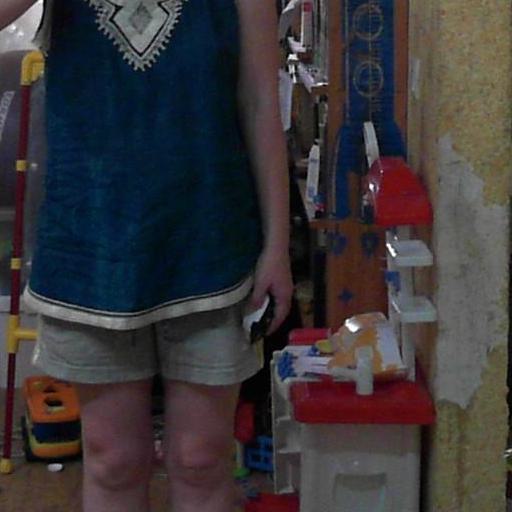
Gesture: no_gesture